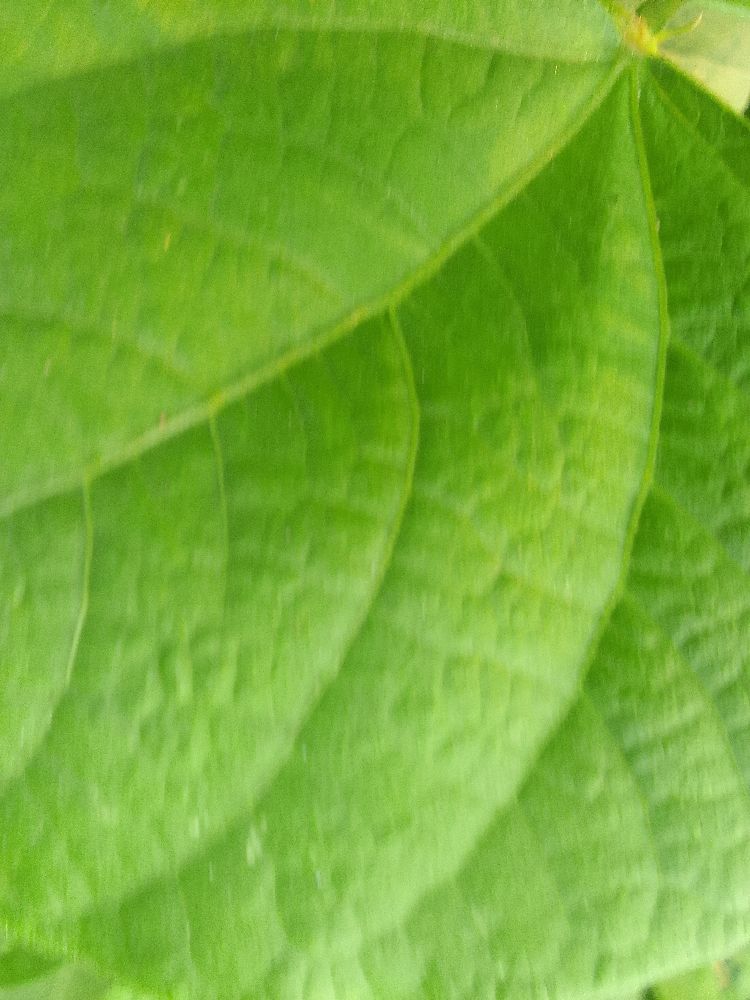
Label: healthy